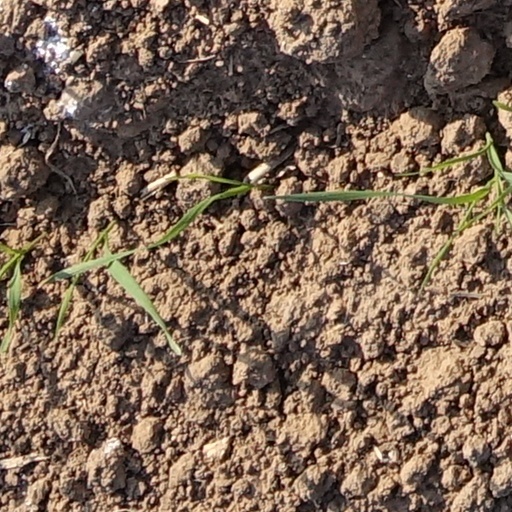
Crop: wheat